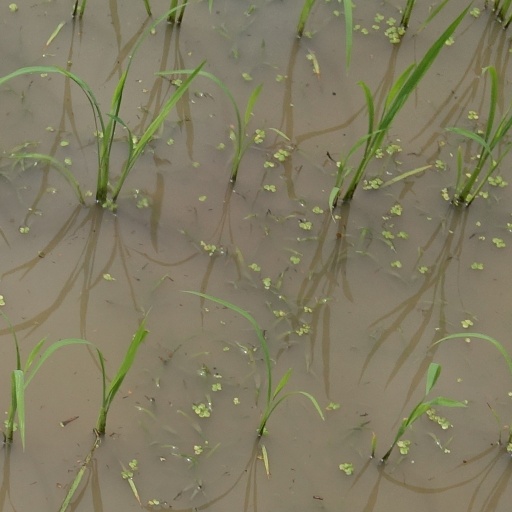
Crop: rice